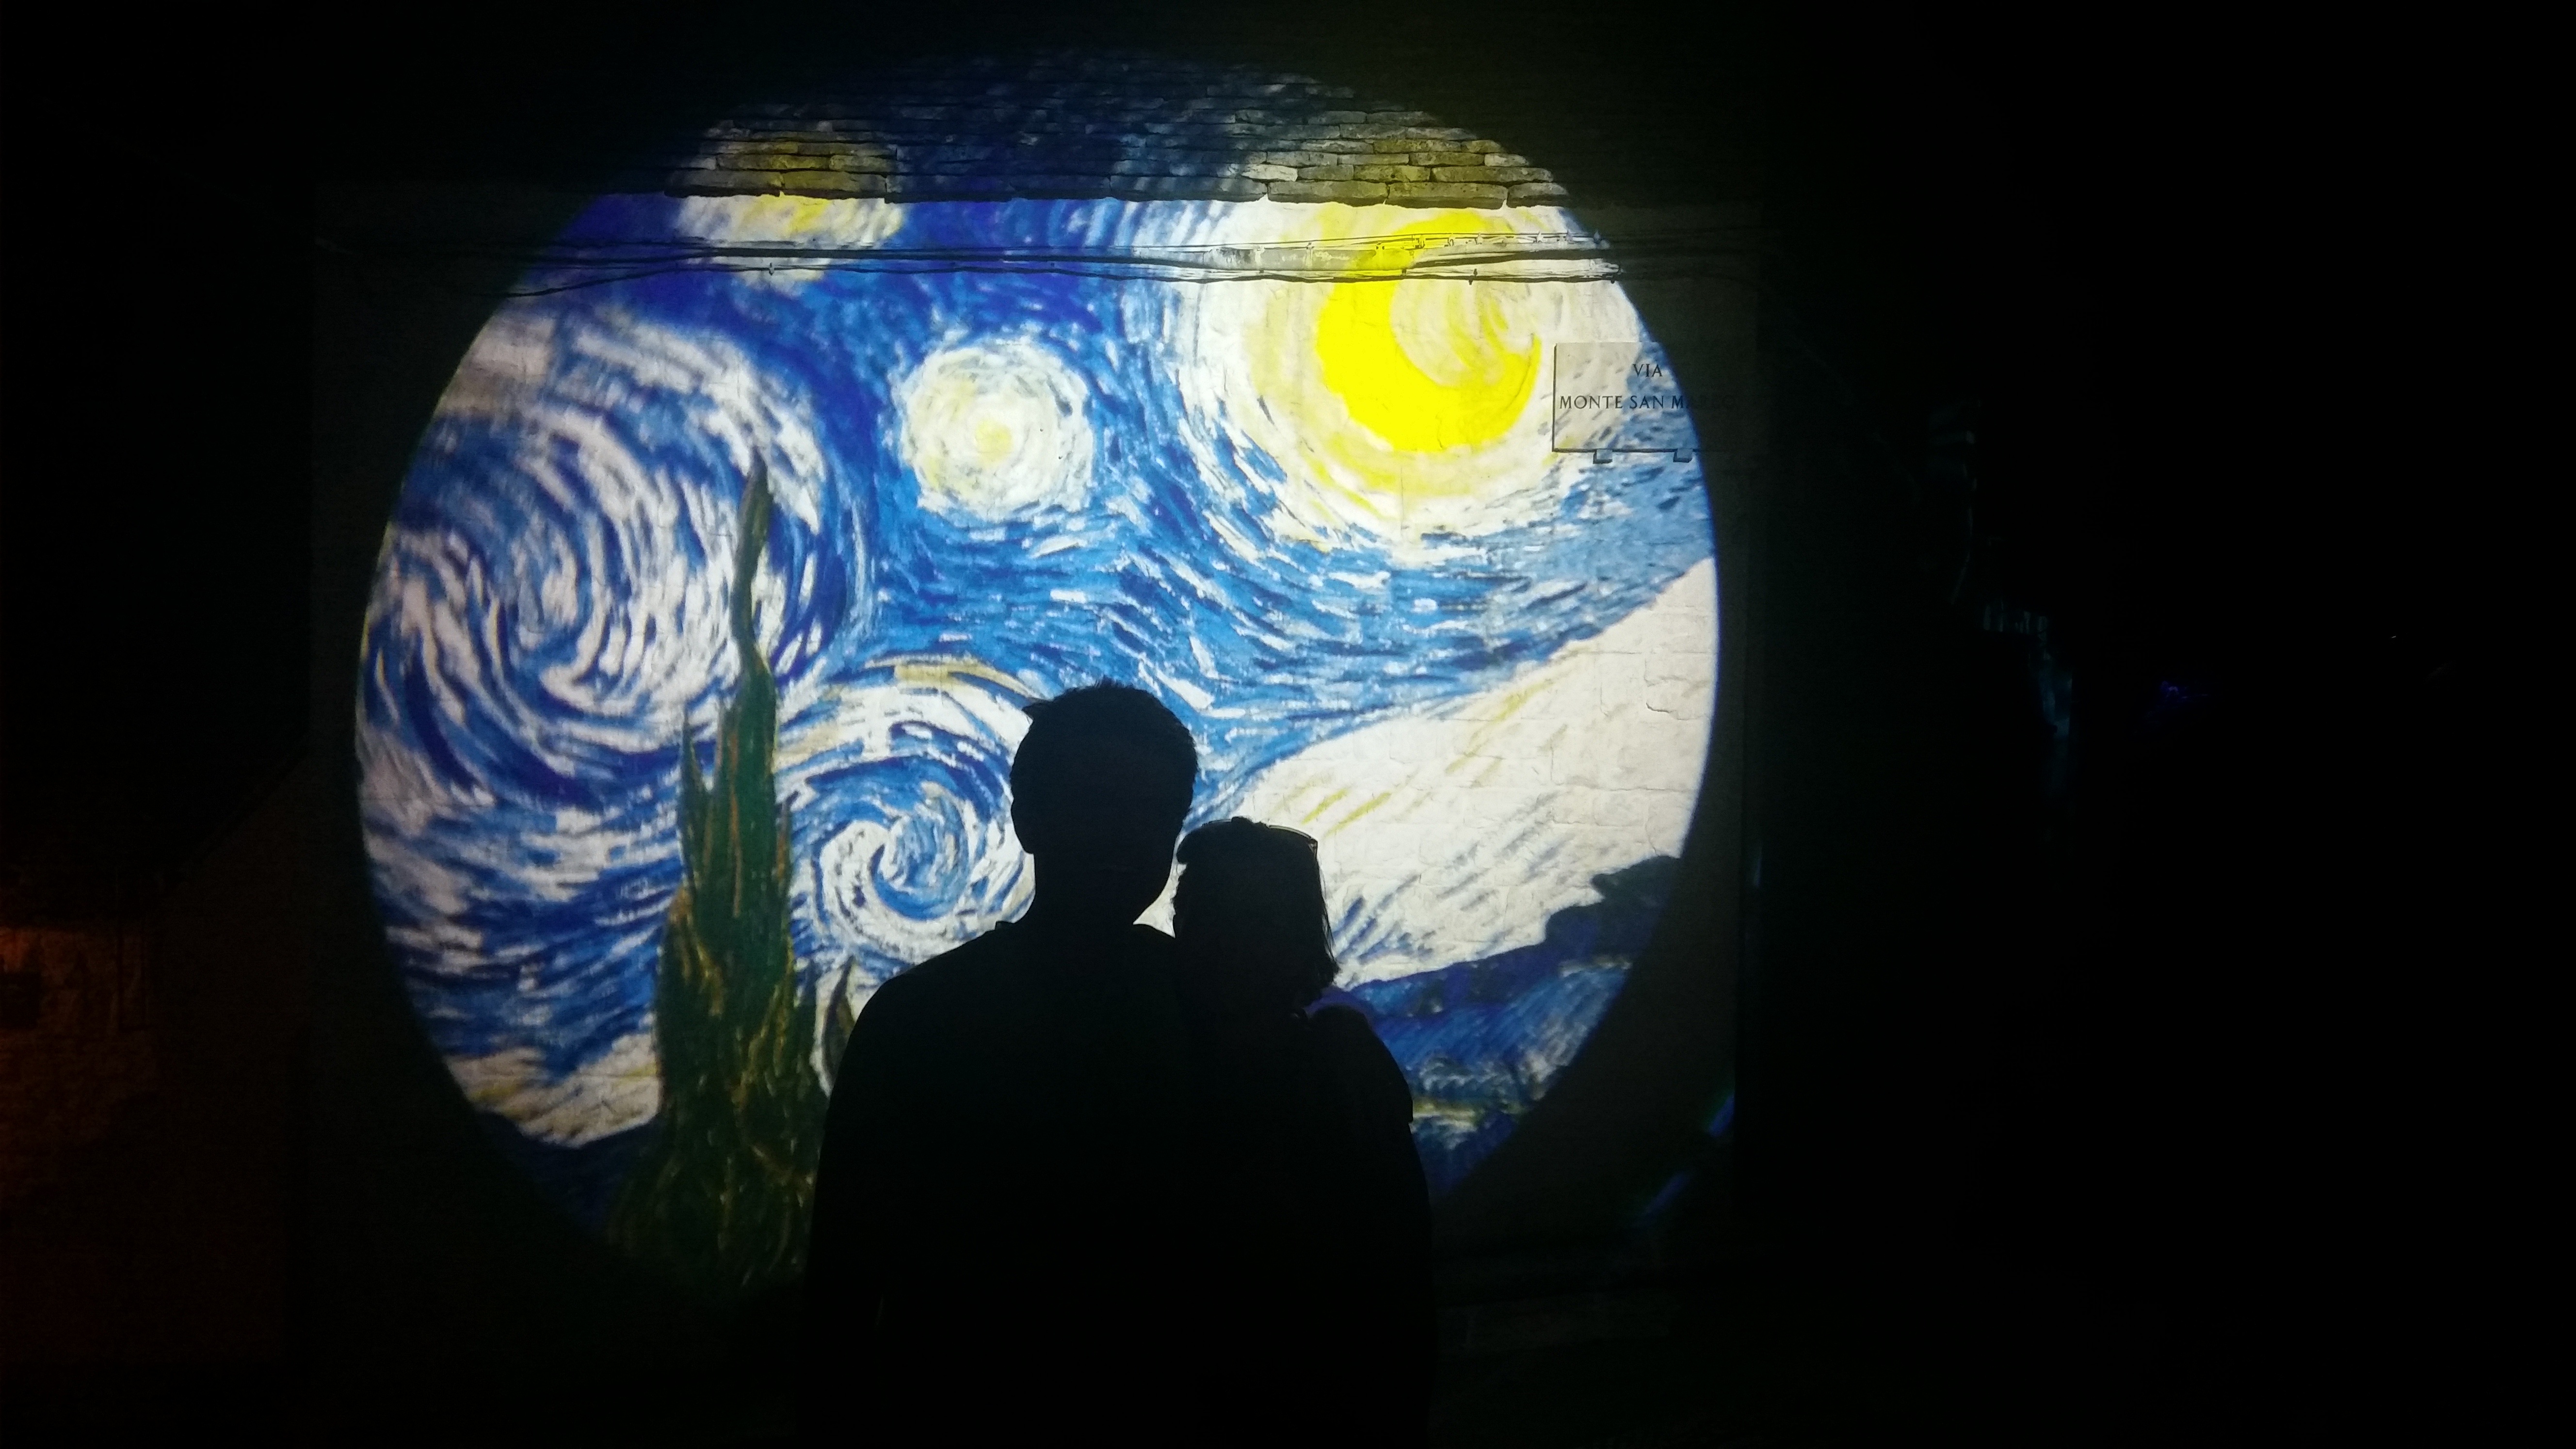
light, reflection, color, italy, darkness, blue, human body, earth, pair, organ, festival of lights